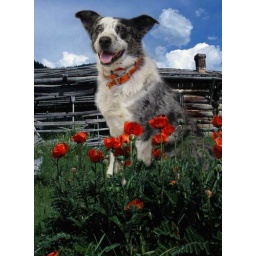
cattle dog in red poppies